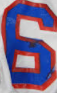
Number: 6